Piers Courage

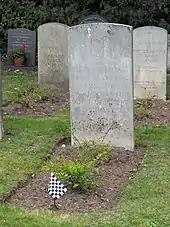
Courage's gravestone

During the impact, Courage was fatally injured when one of the front wheels broke off and hit Courage in the head, tearing away his helmet, which together with the wheel rolled out of the cloud of dust at the same time. Courage was survived by his wife, Lady Sarah Marguerite Curzon (b. 1945), and his two sons, Jason Piers Courage (b. 10 February 1967) and Amos Edward Sebastian Courage (b. 26 February 1969). He was buried in St Mary the Virgin churchyard, Shenfield, Essex.